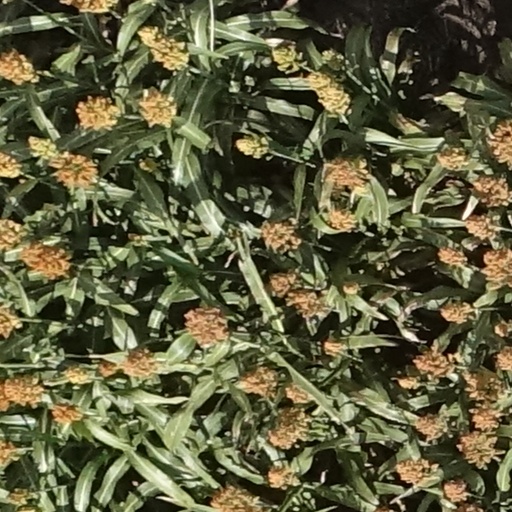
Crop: sorghum